Louye

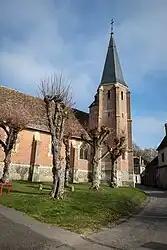
The church of Saint Nicolas in Louye

Louye is a commune in the Eure department in Normandy in northern France. Louye is situated roughly 76 km from Paris. The Château dates back to 1180.